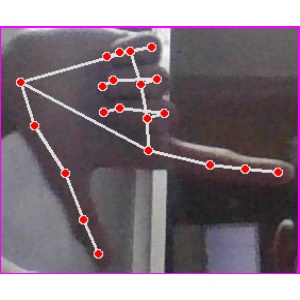
अक्षर: ख